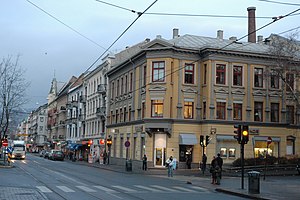
Majorstuen
Krydset Bogstadveien / Sorgenfrigaten / Valkyriegaten ved Valkyrie plass.
Majorstuen eller Majorstua er et kvarter i bydelen Frogner i det vestlige Oslo, grænsende til Volvat, Frognerparken, Briskeby, Hedgehaugen, Fagerborg og Marienlyst. Efter bydelsreformen 1. januar 2004 blev den administrative enhed Majorstuen Oranienburg slået sammen med bydelen Frogner. Bydelen er opkaldt efter et hus med en velkendt offentlig kro, som lå på den østlige side af Sørkedalsveien ved det, som i dag er T-banestationen Majorstuen. Huset fra 1700-tallet er opkaldt efter kaptajn Michael Wilhelm Sundt, som døde i 1759. Huset blev revet ned i 1913 for at gøre plads til Smestadbanens stationsbygning, som fortsat står på Husebyveien 12.